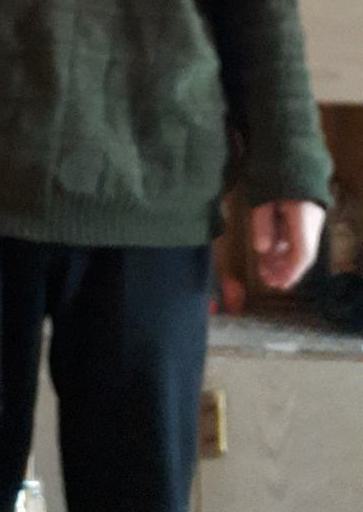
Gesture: no_gesture